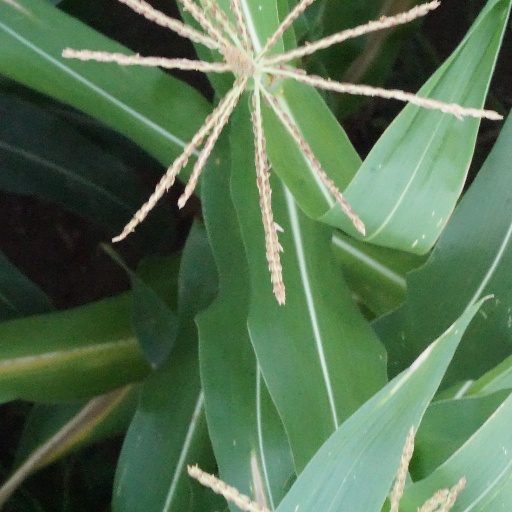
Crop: maize; corn